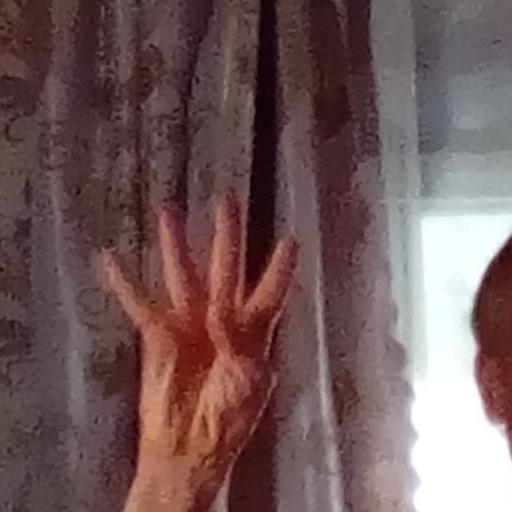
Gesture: four